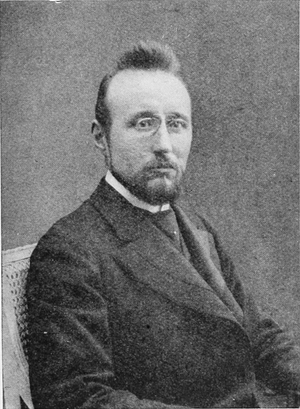
Paul Pelseneer est un zoologiste belge, né le 26 juin 1863 à Bruxelles et mort le 5 mai 1945 dans cette même ville.